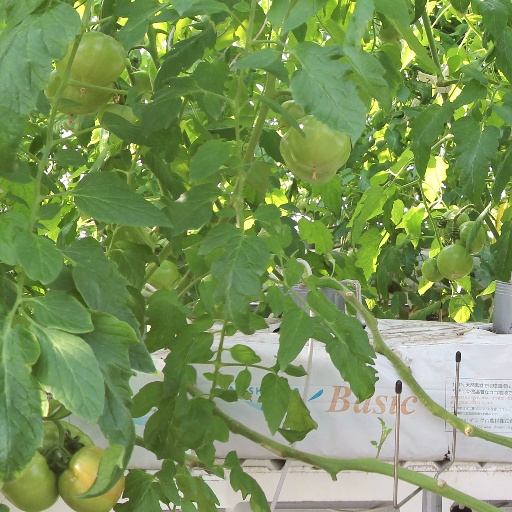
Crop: tomato